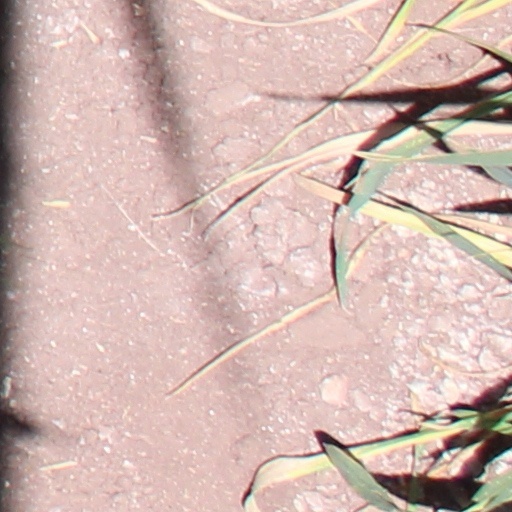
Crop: wheat